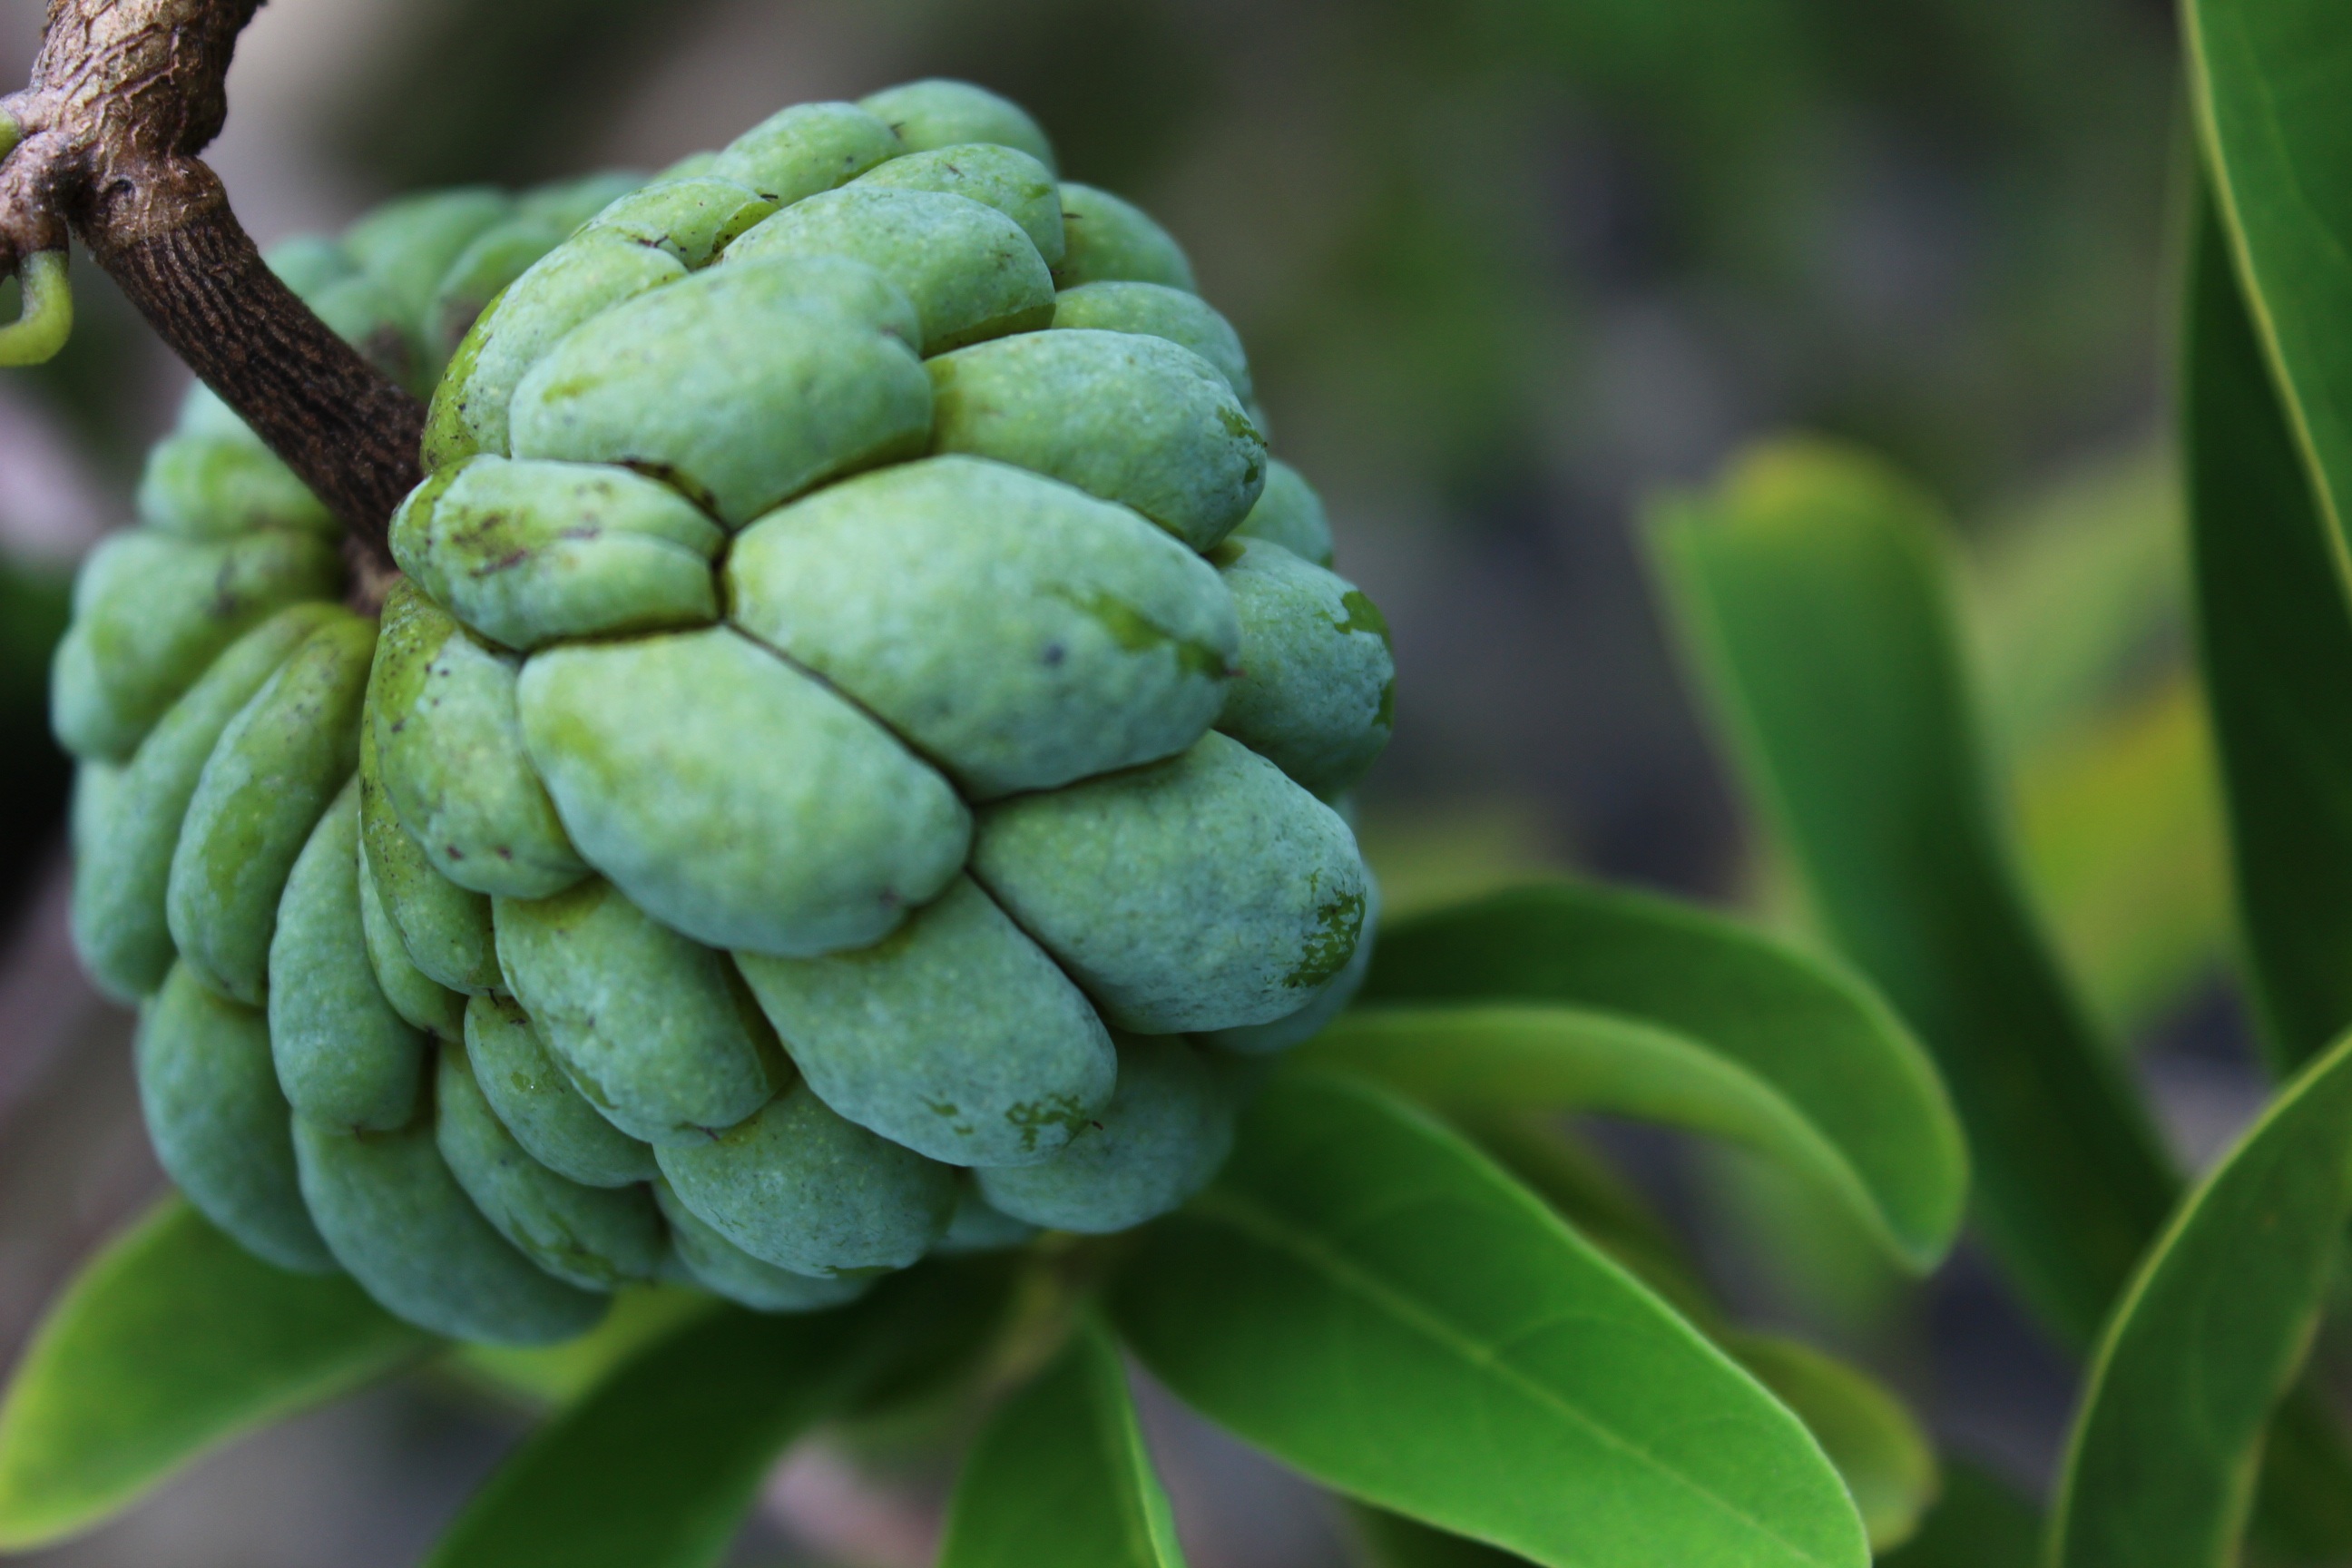
tree, nature, plant, photography, fruit, leaf, flower, photo, food, green, produce, macro, evergreen, fresh, botany, flora, focus, shrub, bud, photographic, macro photography, flowering plant, annona, sugar apple, land plant